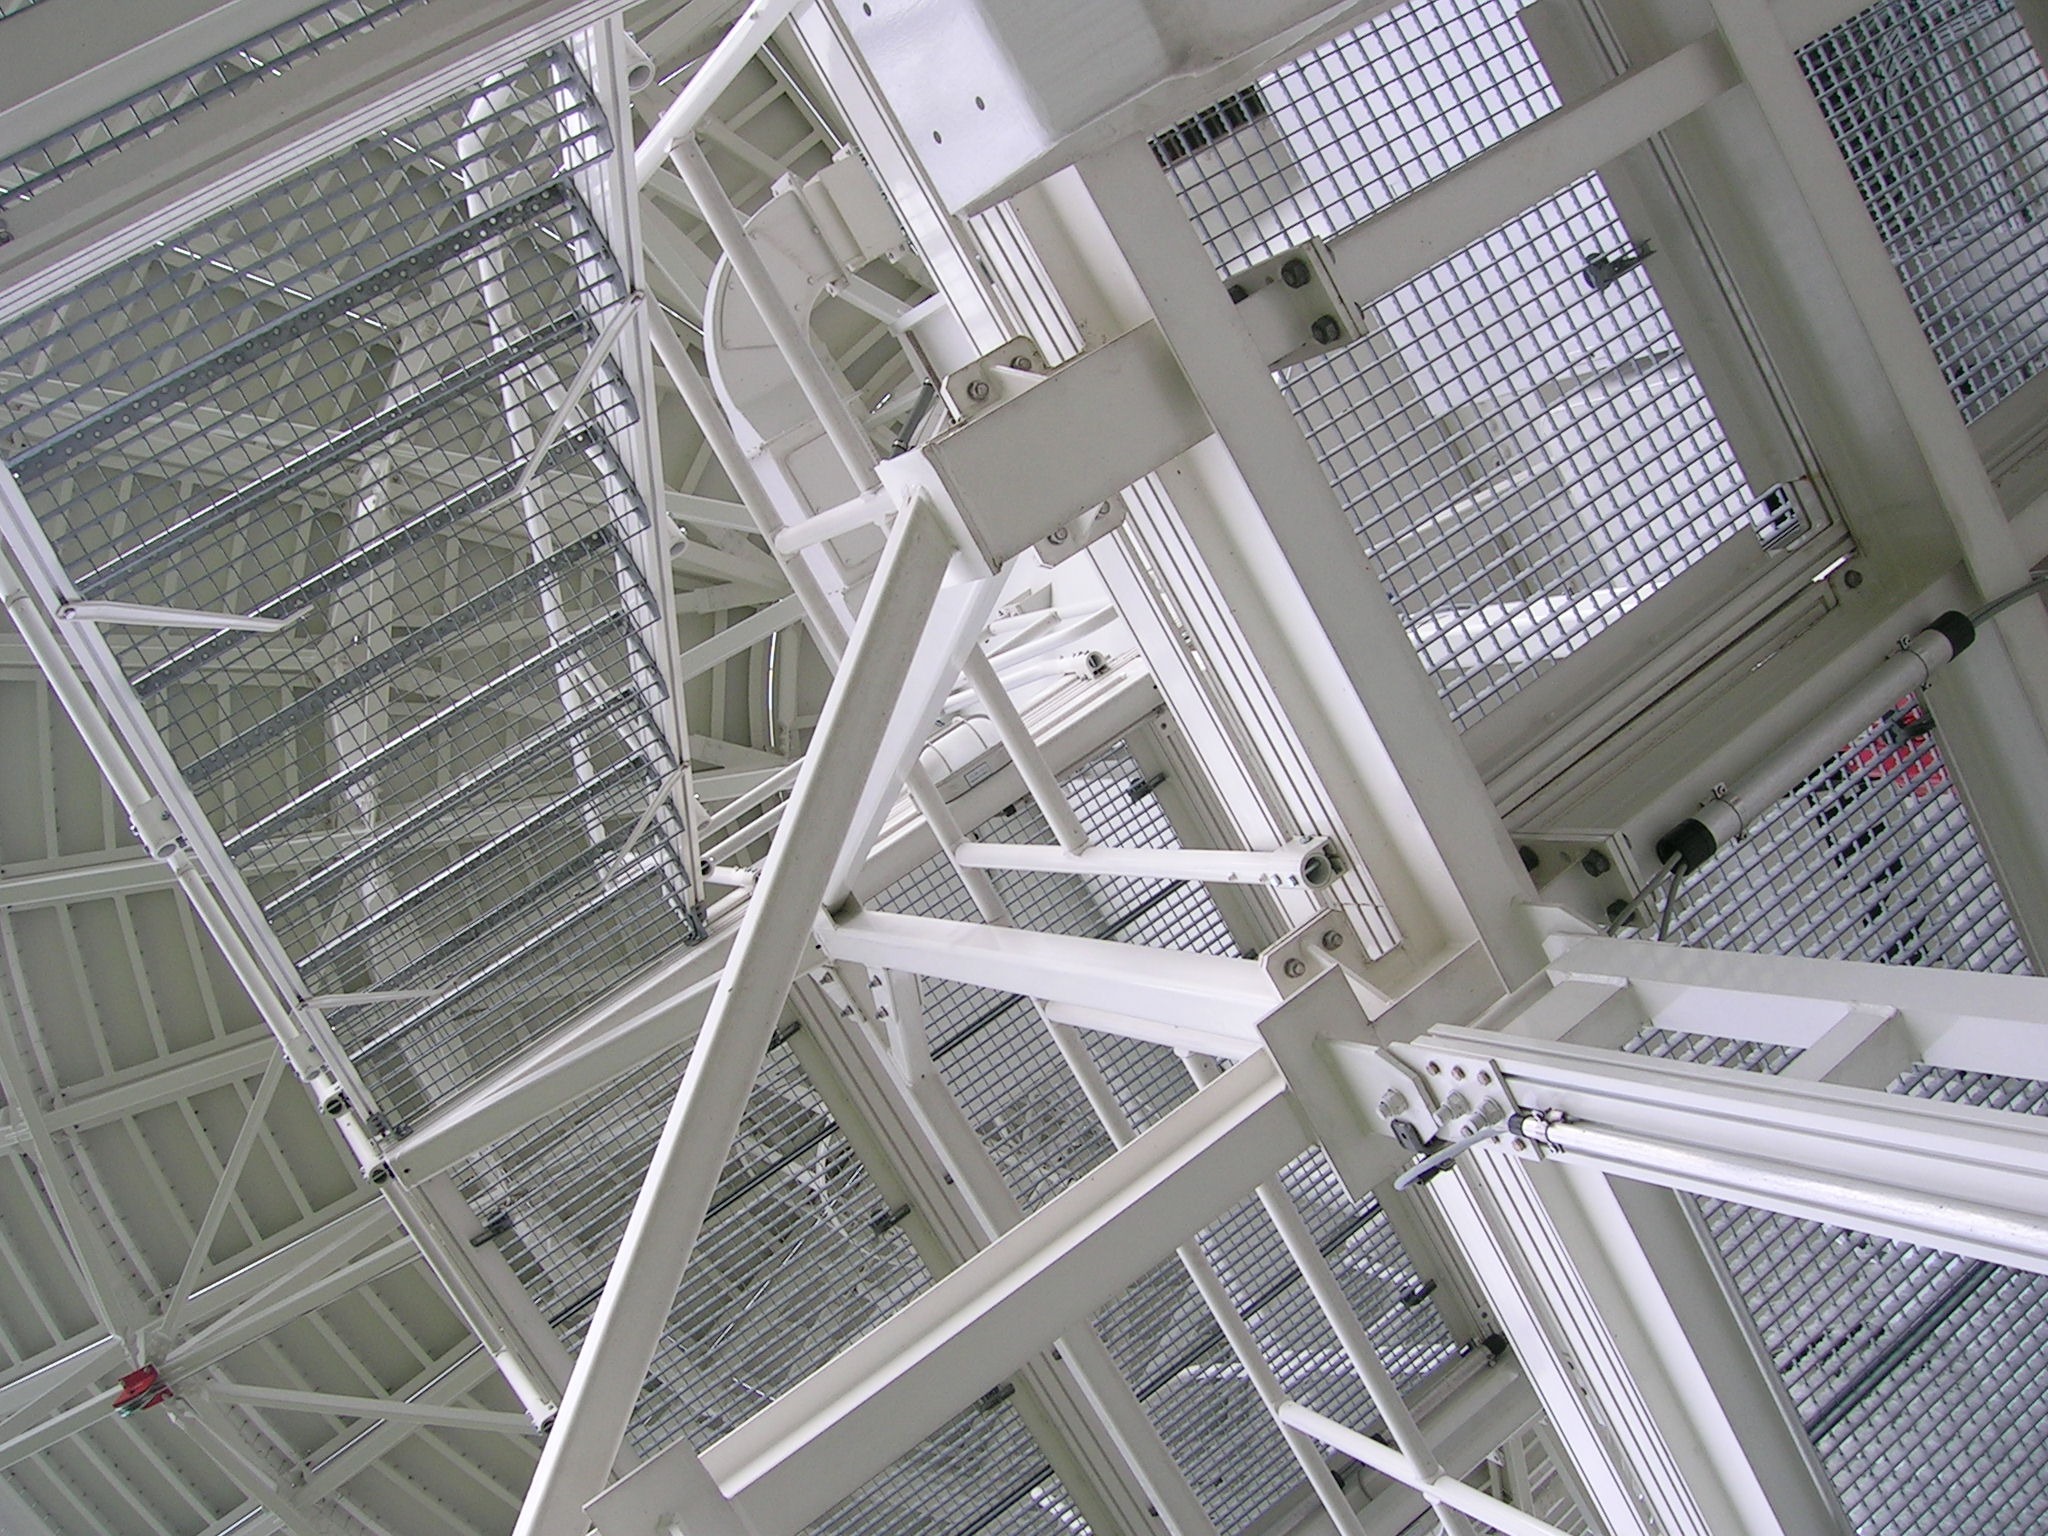
architecture, structure, skyscraper, ceiling, telescope, line, facade, research, interior design, science, design, radio telescope, daylighting, radio waves, window covering, wettzell